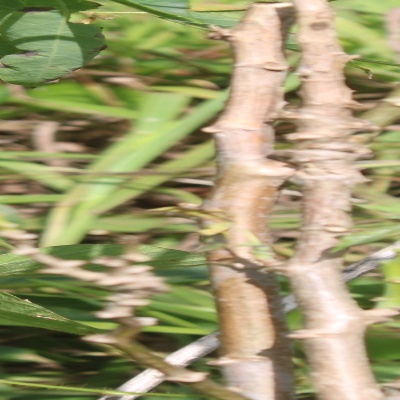
Crop: Cassava
Condition: bacterial blight